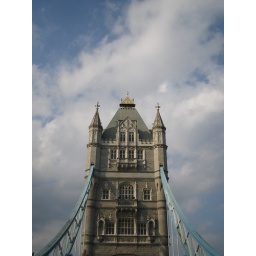
the bridge in the sky